Lucas di Grassi

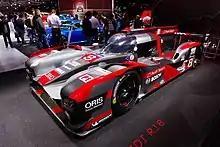
The Audi R18 "(pictured at the 2016 Paris Motor Show)" that di Grassi, Duval and Oliver Jarvis drove in the 2016 World Endurance Championship.

For the third consecutive year, he shared the No. 21 RCM Motorsport Chevrolet Sonic with Thiago Camilo in the season-opening Stock Car Brasil round which in 2016 was held at the Autódromo Internacional de Curitiba; the duo came fourteenth. Di Grassi's WEC campaign started badly when his car's hybrid system failed at the season-opening 6 Hours of Silverstone, but recovered to take advantage of problems striking the LMP1 field to secure his first outright victory in the series at Spa-Francorchamps. Variable weather conditions were dealt with at Le Mans but the trio spent thirty-nine minutes in the pit lane to replace brakes and settled for third overall after the No. 5 Toyota TS050 Hybrid was not classified for failing to complete the final lap. On Audi's orders, di Grassi took part in the Norisring round of the Audi Sport TT Cup as a guest driver, finishing second in the first race and won the second.